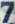
Number: 7